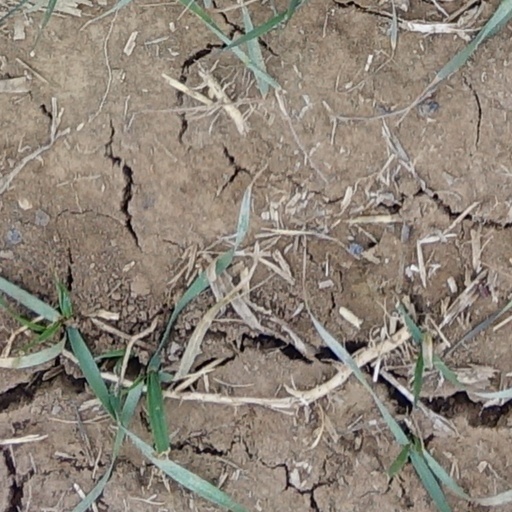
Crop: wheat